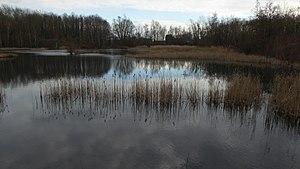
Les étangs de Wingles , Pas-de-Calais, Nord-Pas-de-Calais-Picardie France.
Wingles [vɛ̃l] est une commune française située dans le département du Pas-de-Calais en région Hauts-de-France. Elle fait partie de la Communaupole de Lens-Liévin qui regroupe 36 communes et comptait 8 776 habitants en 2016.